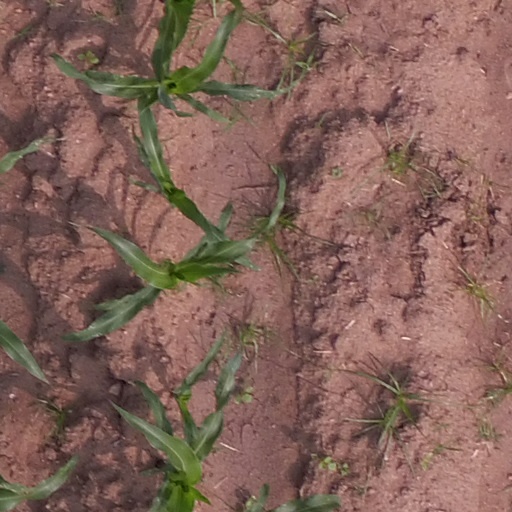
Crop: maize; corn